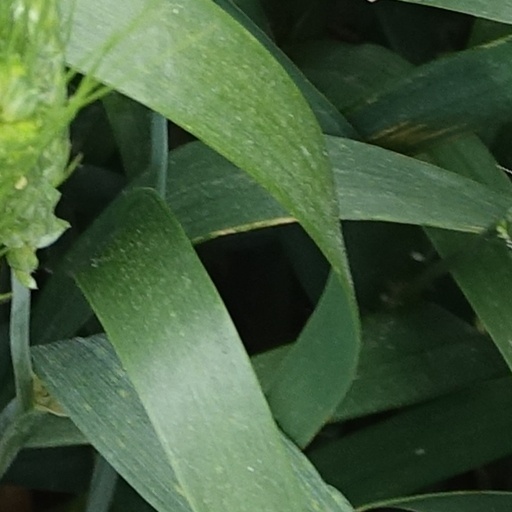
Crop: wheat